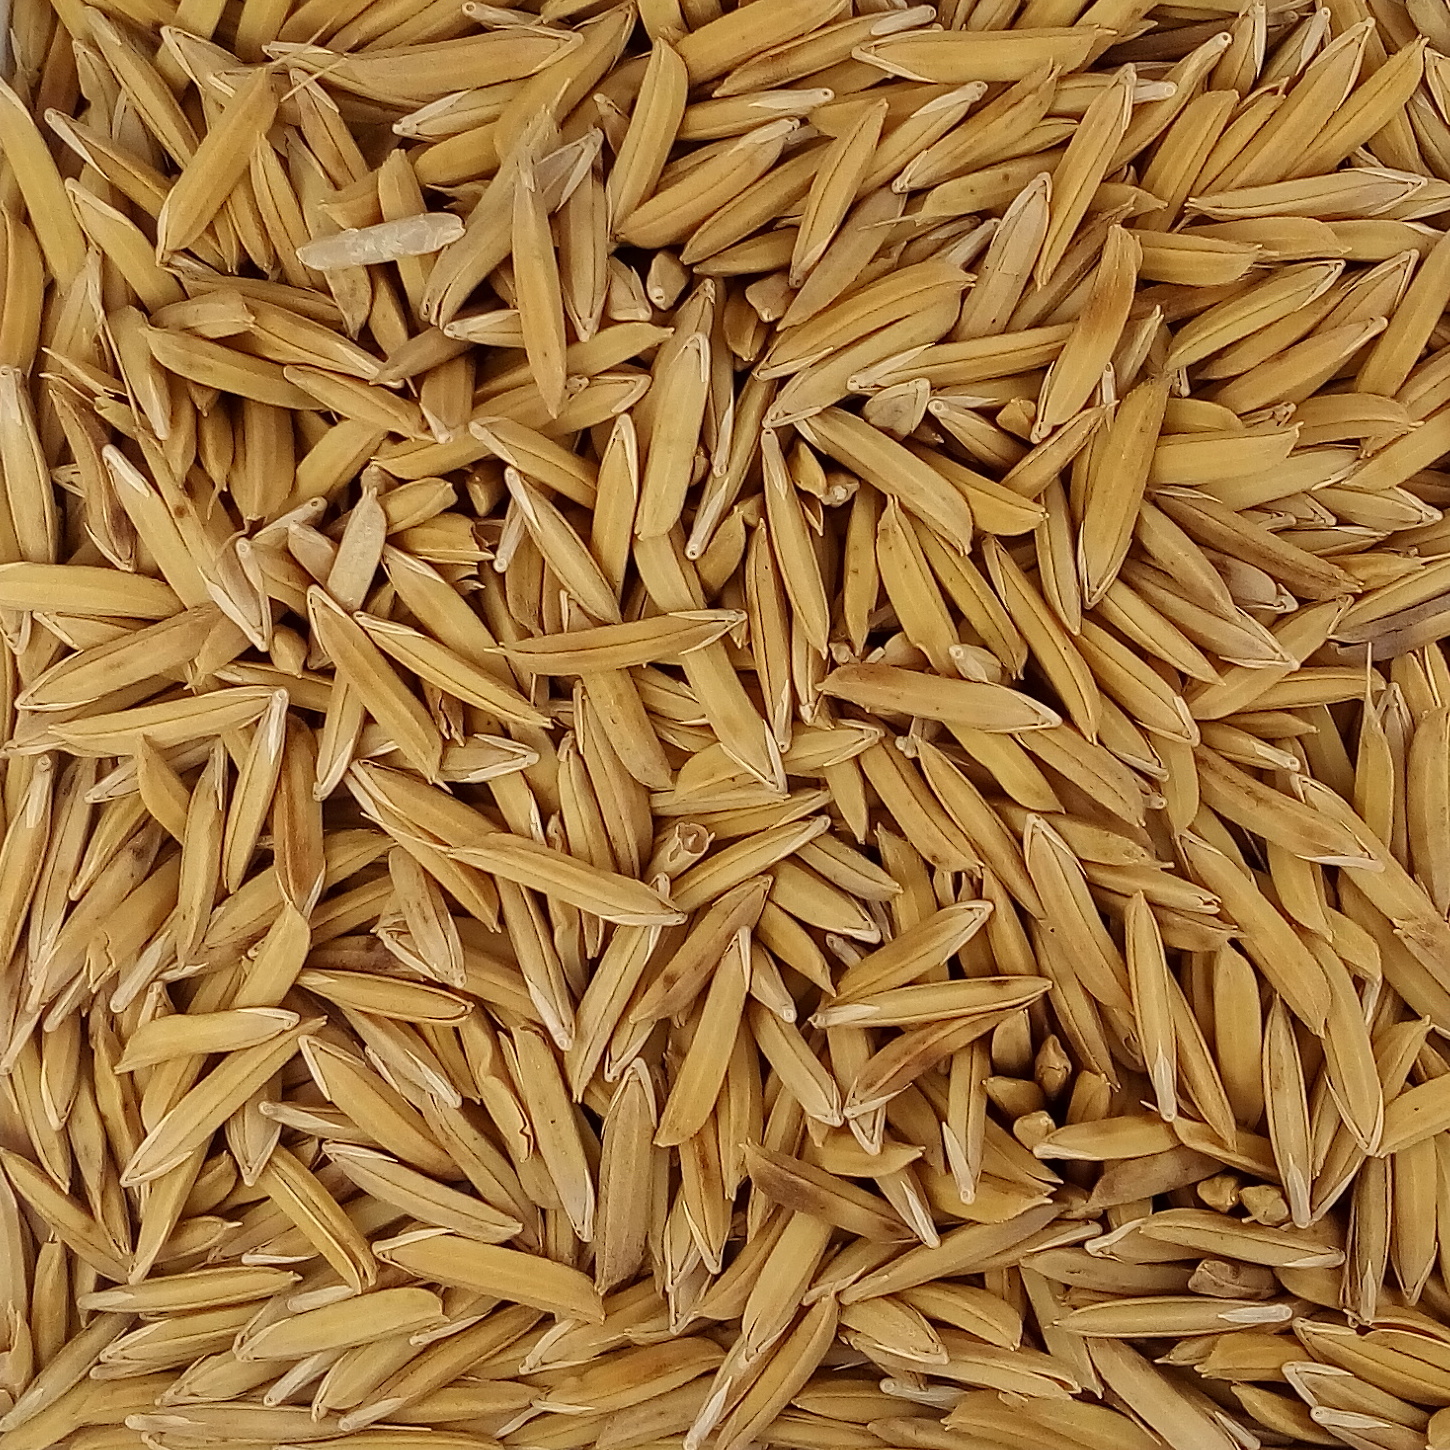
Rice seed variety: 1121